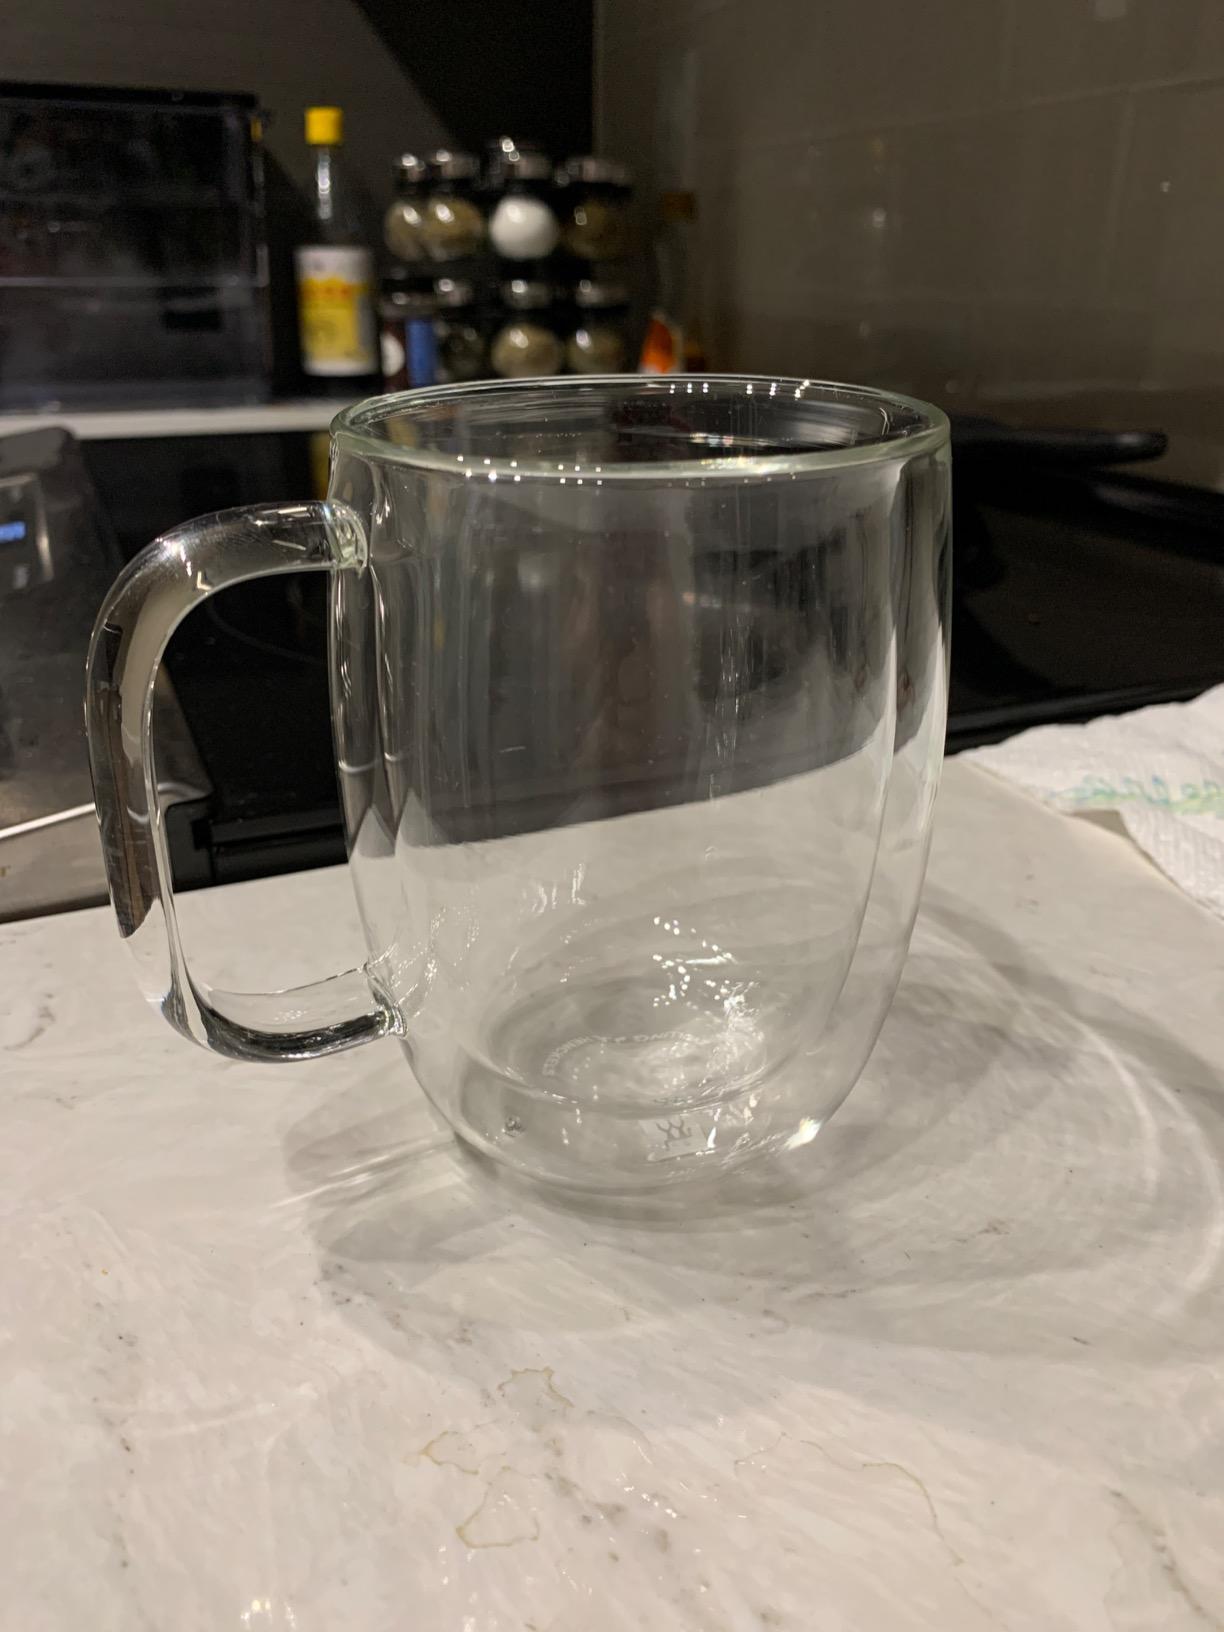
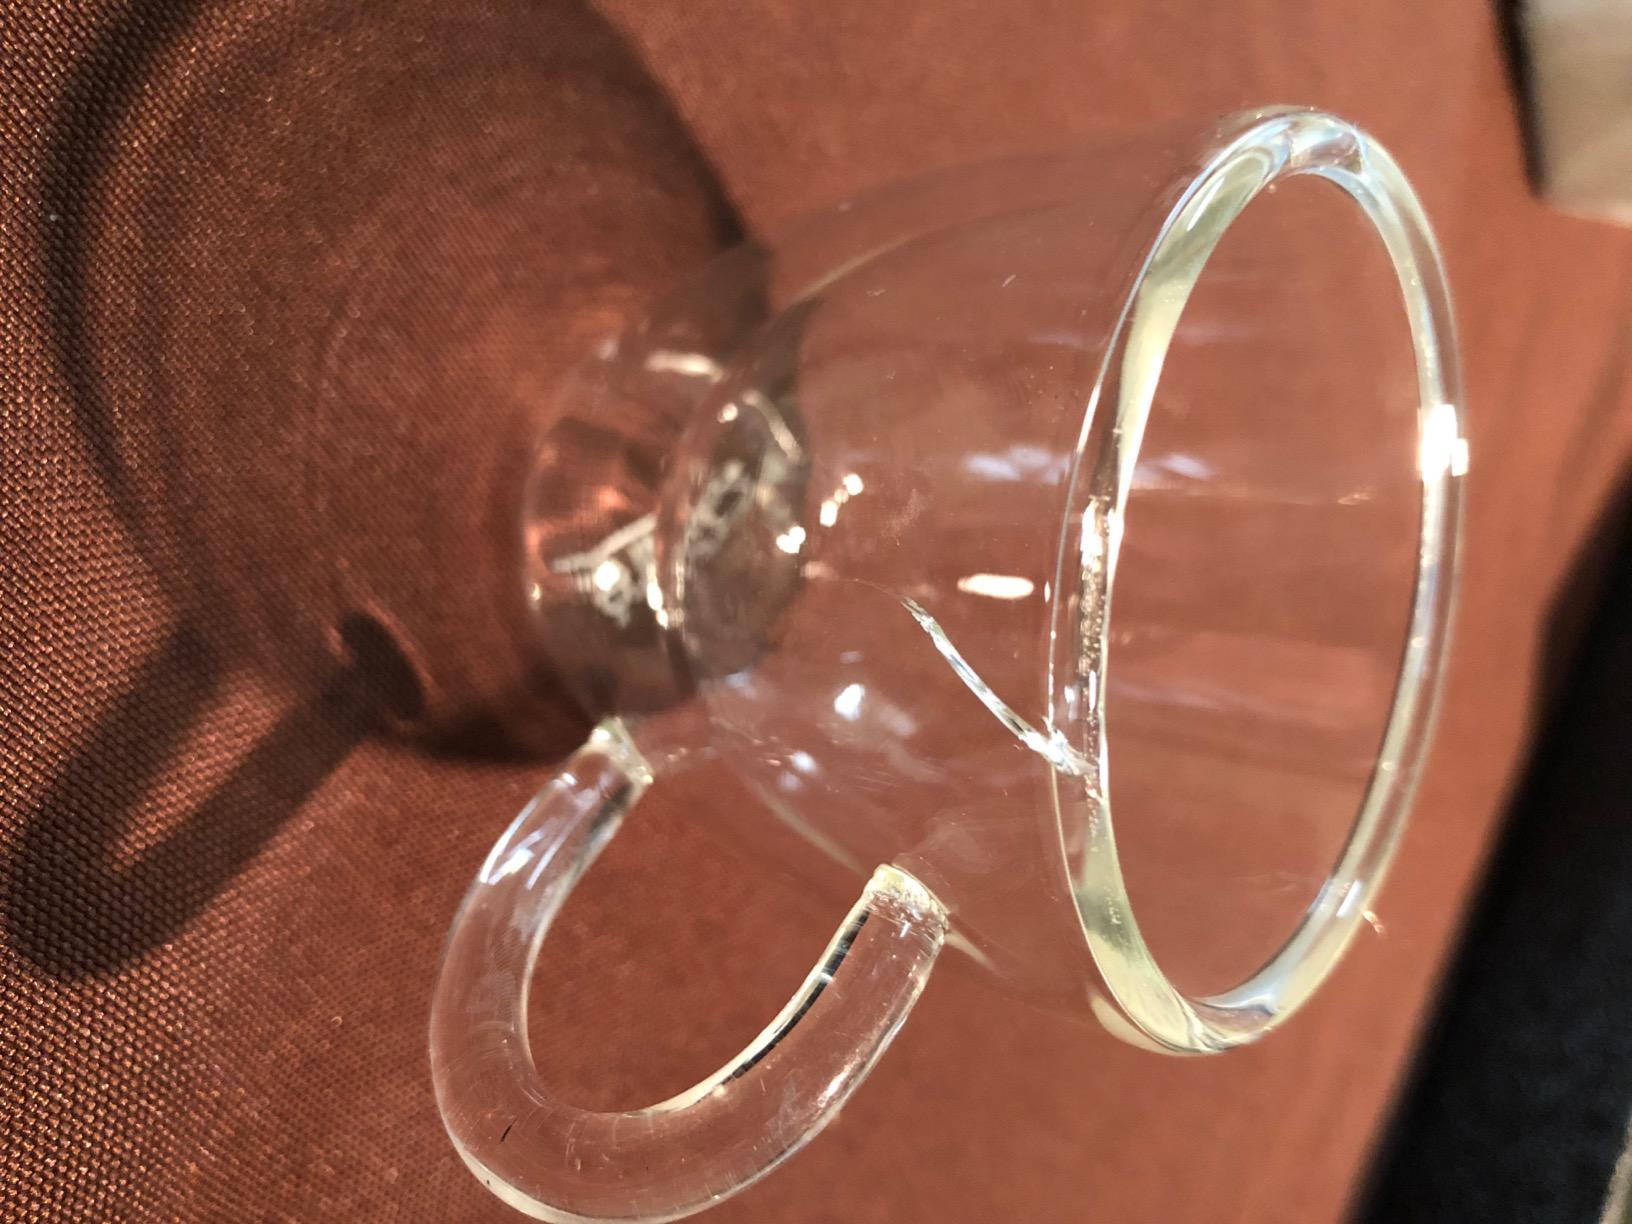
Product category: items_mug
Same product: no